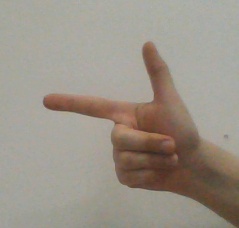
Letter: yaa